Cotton swab

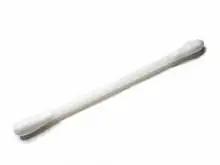
A cotton swab

Cotton swabs (American English) or cotton buds (British English), also Q-tips (proprietary eponym), are wads of cotton wrapped around a short rod made of wood, rolled paper, or plastic. They are most commonly used for ear cleaning, although this is not recommended by physicians. Other uses for cotton swabs include first aid, cosmetics application, cleaning, infant care, and crafts. Some countries have banned the plastic-stemmed versions in favor of biodegradable alternatives over concerns about marine pollution.